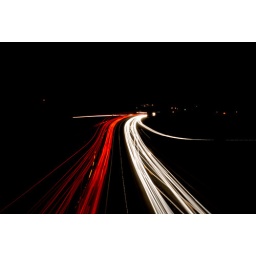
taken on a bridge over the A14 at stowmarketstreaks are car lights and street lamps, the vibrations made them oscillate